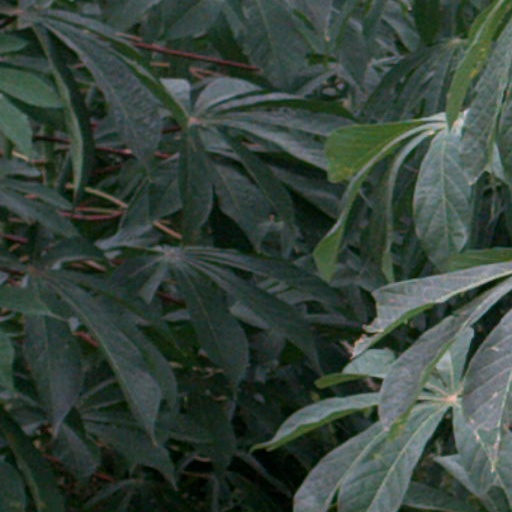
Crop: cassava